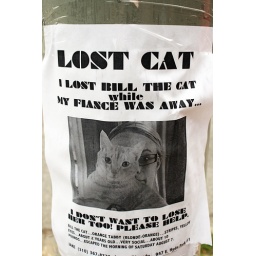
The most heartstring-tugging lost cat sign I've seen in a while.